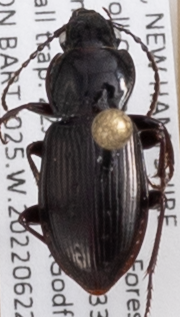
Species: Pterostichus pensylvanicus
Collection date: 2022-06-22
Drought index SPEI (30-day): -1.058
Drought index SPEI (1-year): -0.362
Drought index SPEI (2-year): -1.13